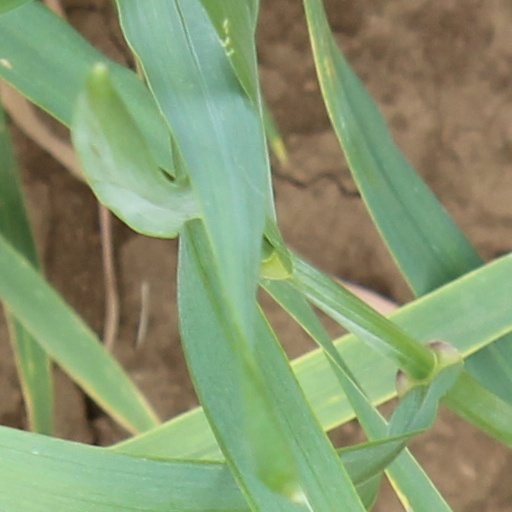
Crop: wheat